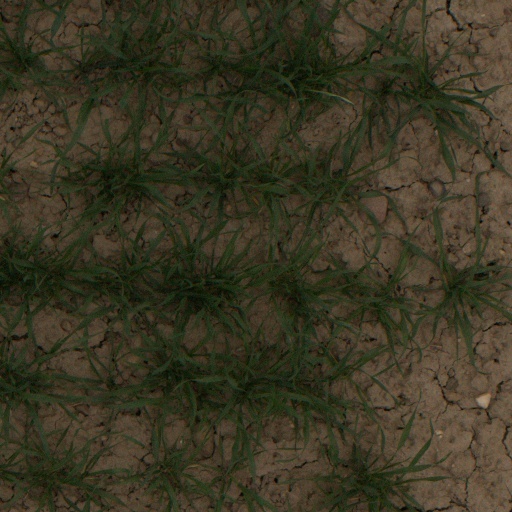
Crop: wheat